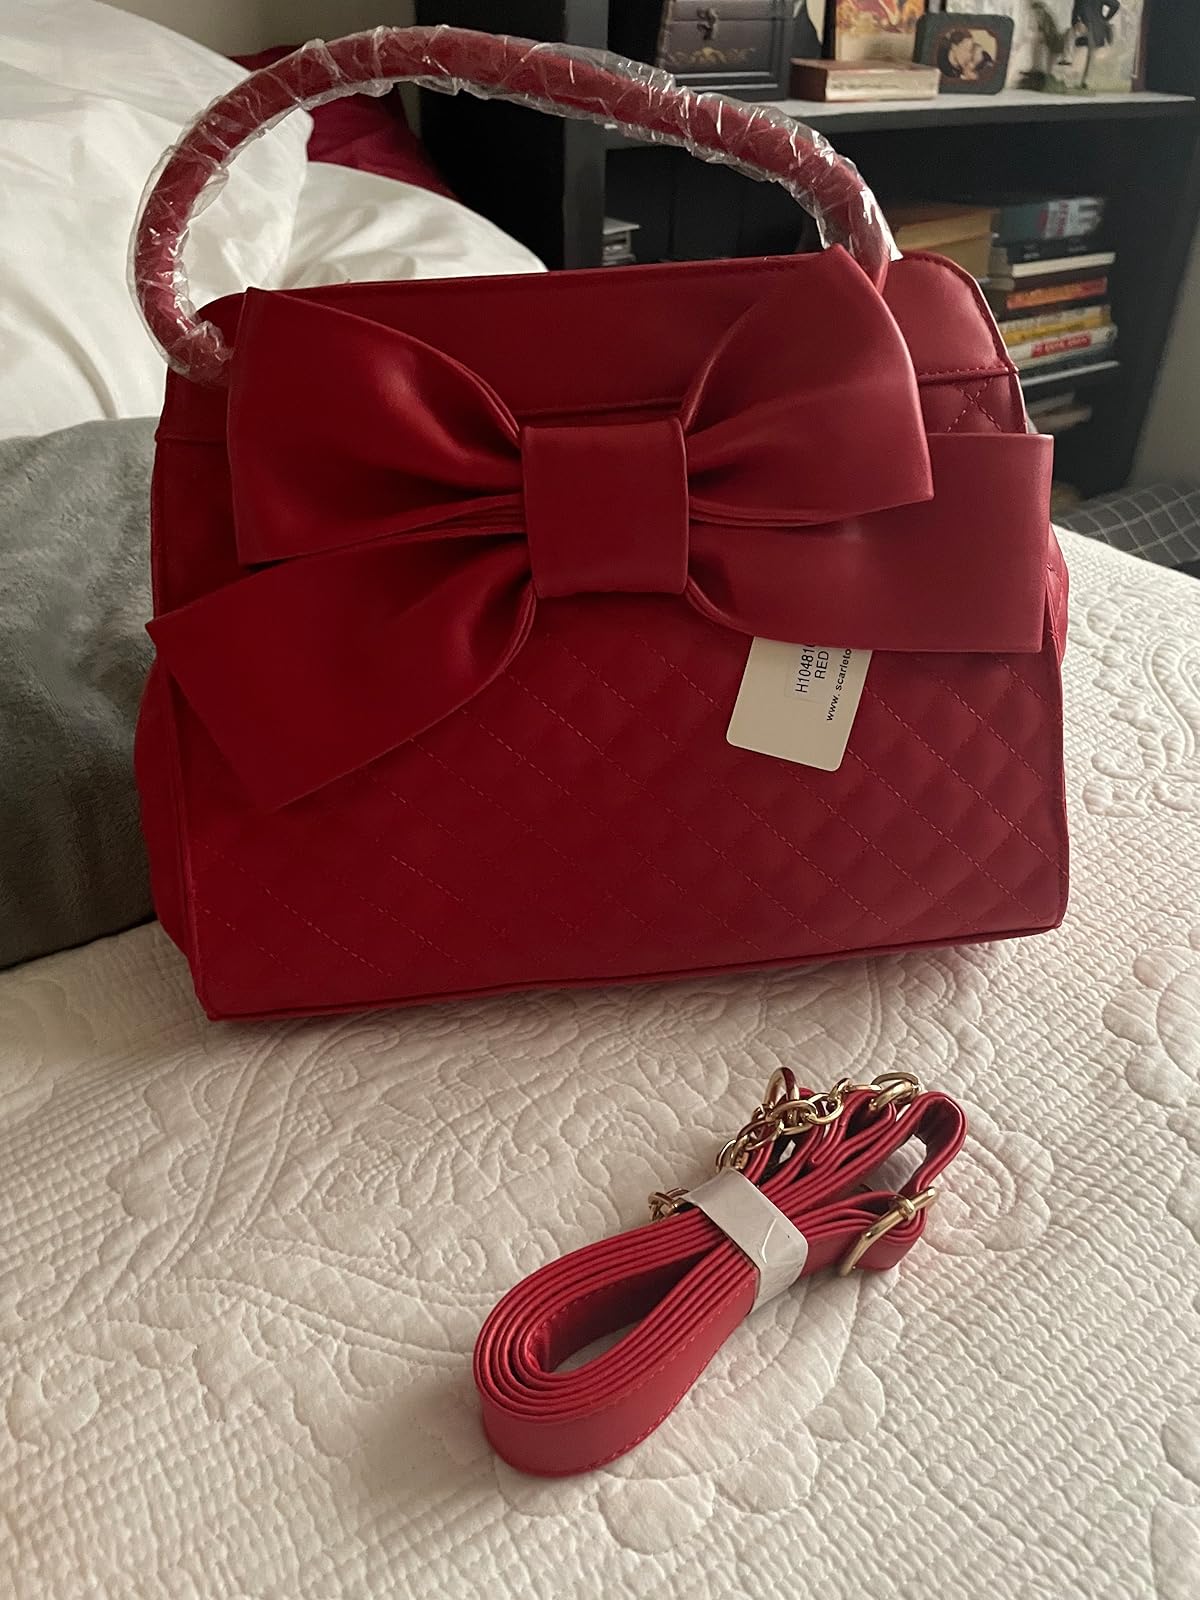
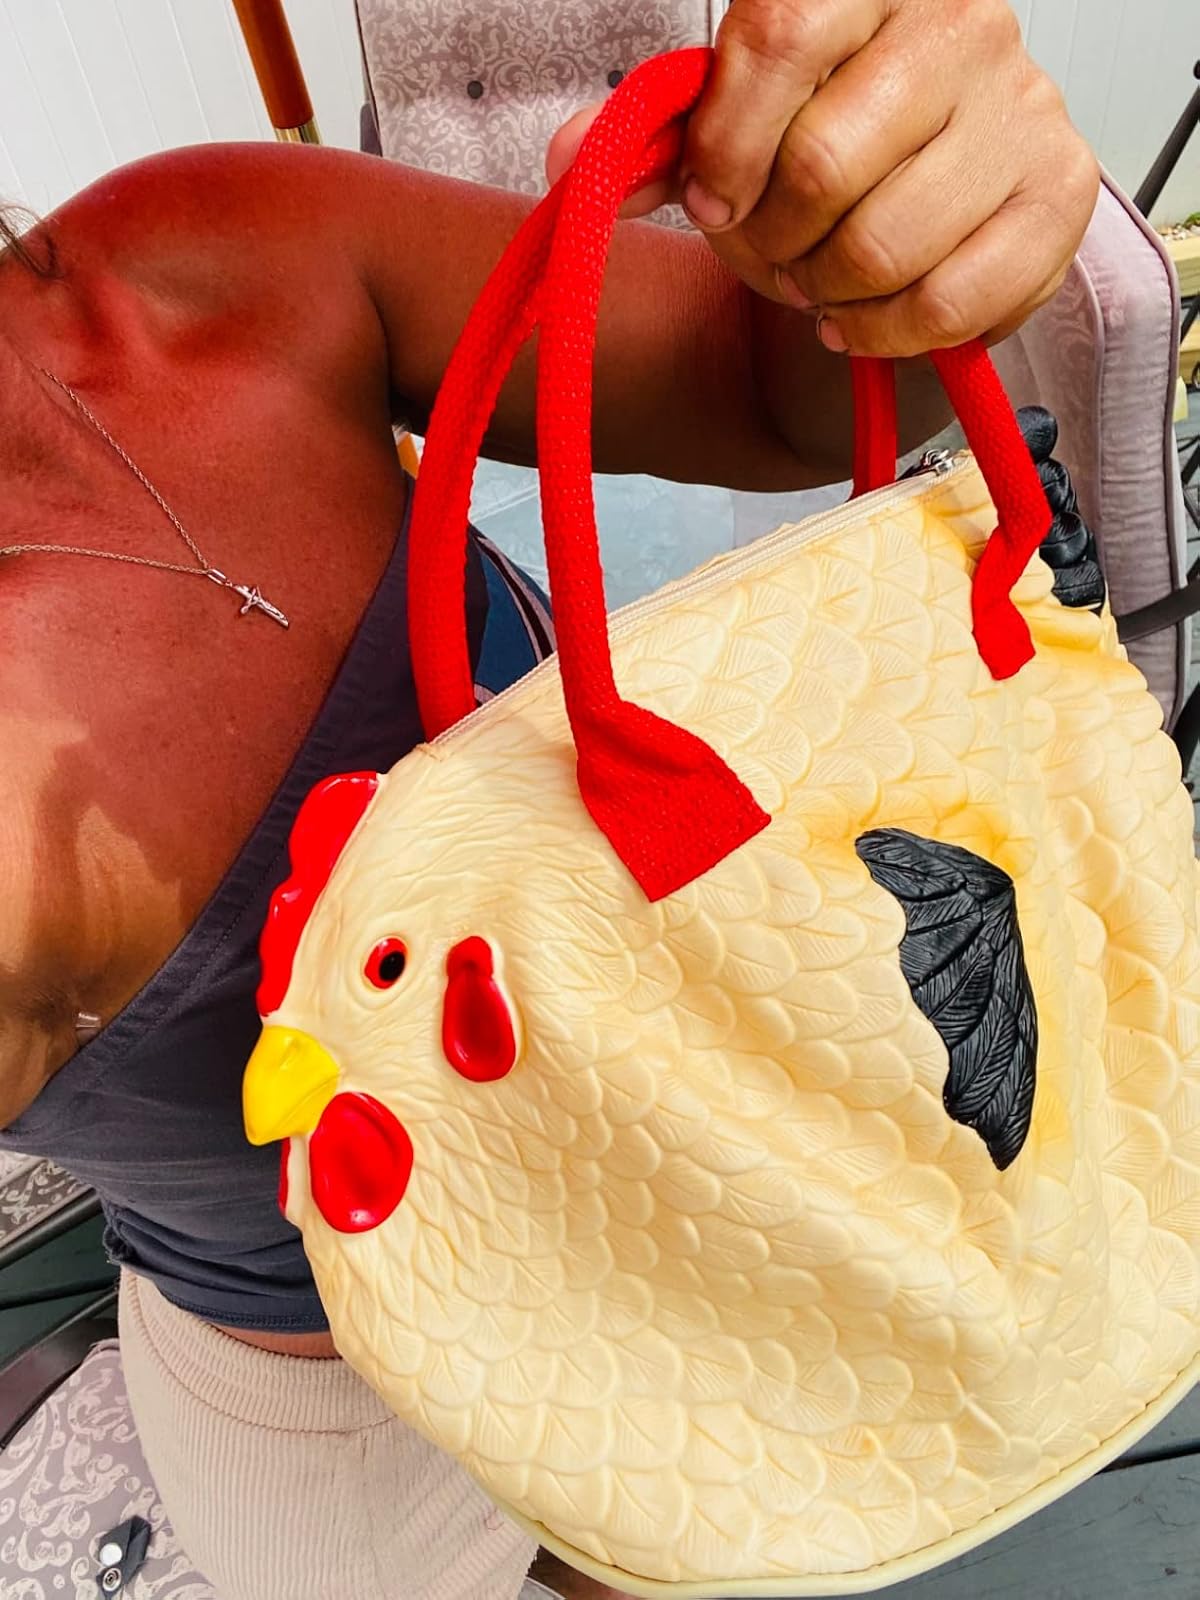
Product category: accessories_handbag
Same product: no